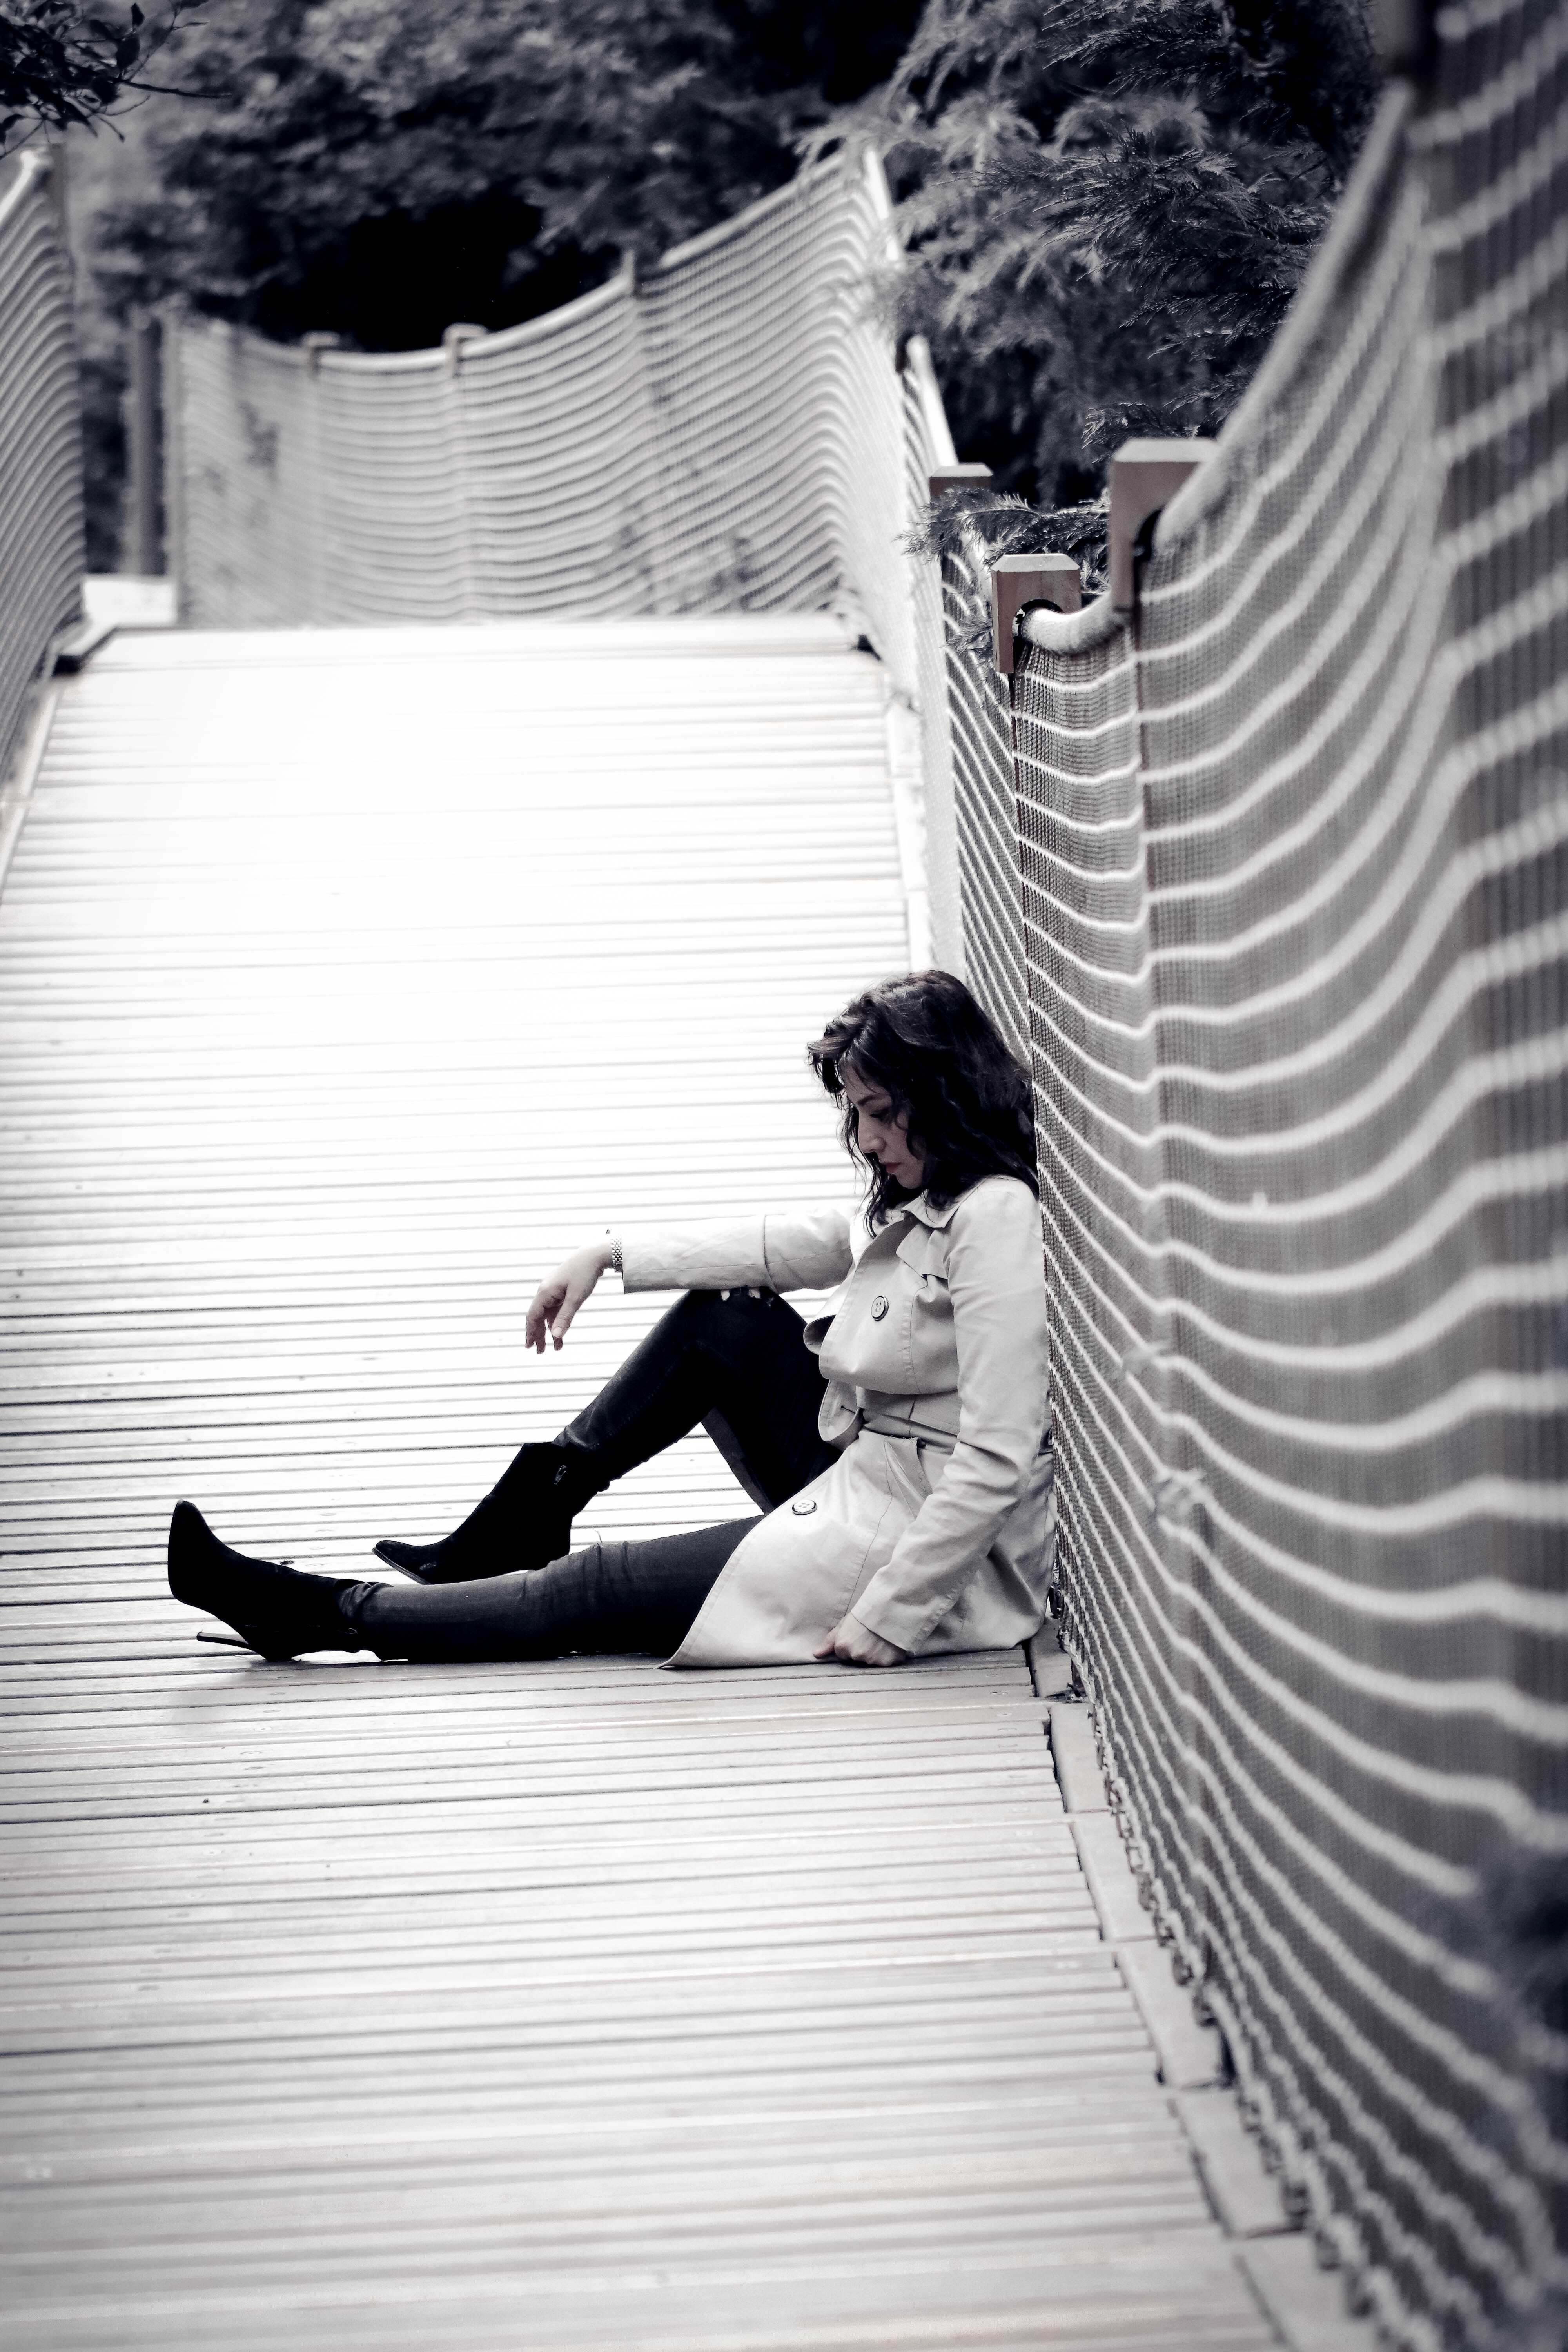
white, photograph, black, black and white, beauty, snapshot, monochrome, photography, monochrome photography, sitting, leg, architecture, stock photography, style, photo shoot, street